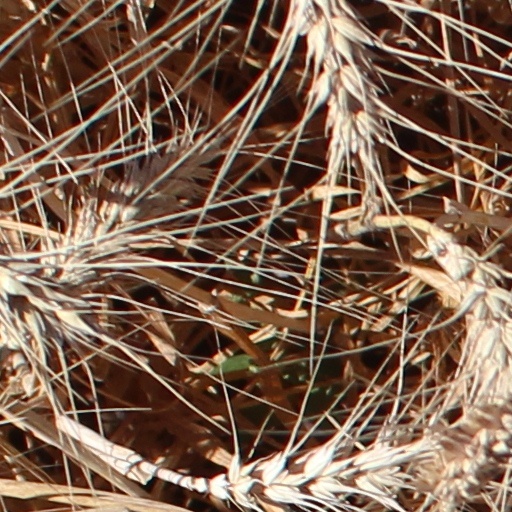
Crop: wheat